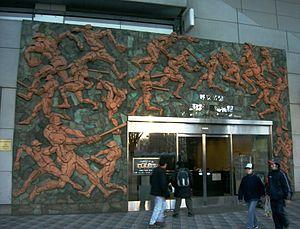
Cette liste présente les musées et les galeries d'art situés à Tokyo.